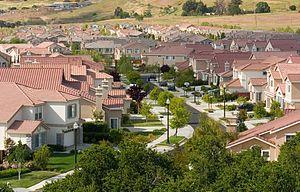
Edward aux mains d’argent est un film américain réalisé par Tim Burton, sorti en 1990. Il mêle plusieurs genres cinématographiques, le fantastique, le drame romantique et la comédie, et narre l’histoire d’un jeune homme, Edward, créé par un inventeur mais resté inachevé et qui a des ciseaux à la place des mains. Edward est recueilli par Peg Boggs et tombe amoureux de sa fille, Kim, alors que les habitants de la banlieue résidentielle où il vit désormais l’accueillent d’abord chaleureusement avant de se retourner contre lui.
La périurbanisation désigne le processus d'extension des agglomérations urbaines, dans leur périphérie, entraînant une transformation des espaces ruraux. Elle est liée à l'arrivée d'une part de nouveaux habitants, dont une partie quitte les centres des agglomérations pour s'installer en périphérie, et d'autre part d'activités consommatrices d'espace. La périurbanisation peut prendre appui sur les noyaux habités préexistants et sur les grands axes de communication qui relient ces espaces aux espaces urbains initiaux. La périurbanisation commença à partir de la fin des années 1960 et du début des années 1970, dans des espaces qualifiés de ruraux. Phénomène relatif, aléatoire et mouvant, la périurbanisation recouvre plusieurs réalités. La périurbanisation avant d'être une définition statistique pouvait être une description de l'étalement urbain.